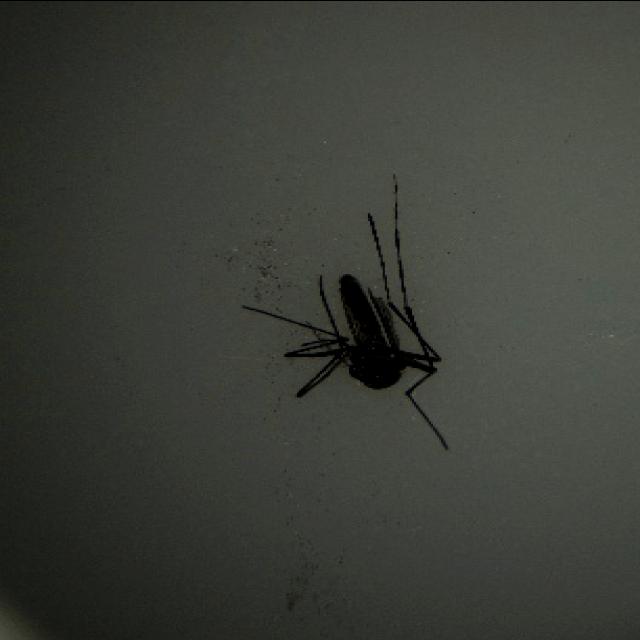
Species: aedes_albopictus